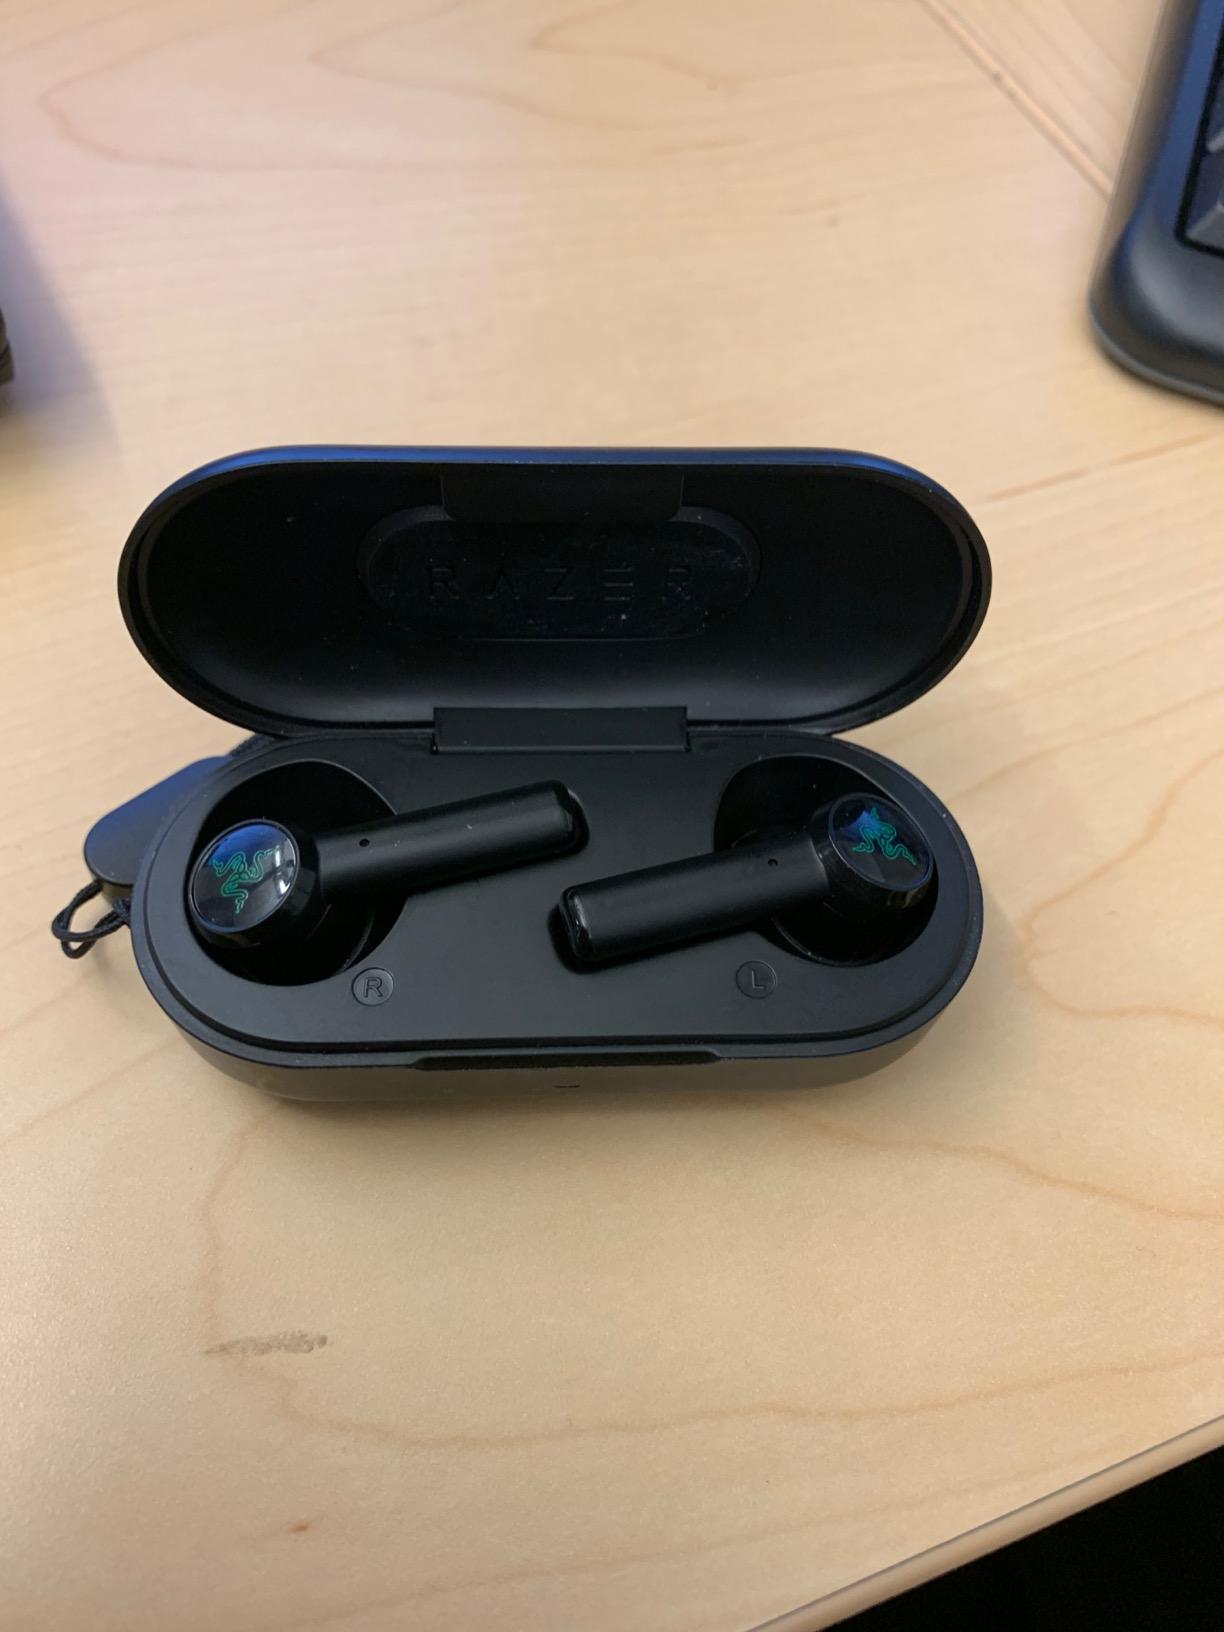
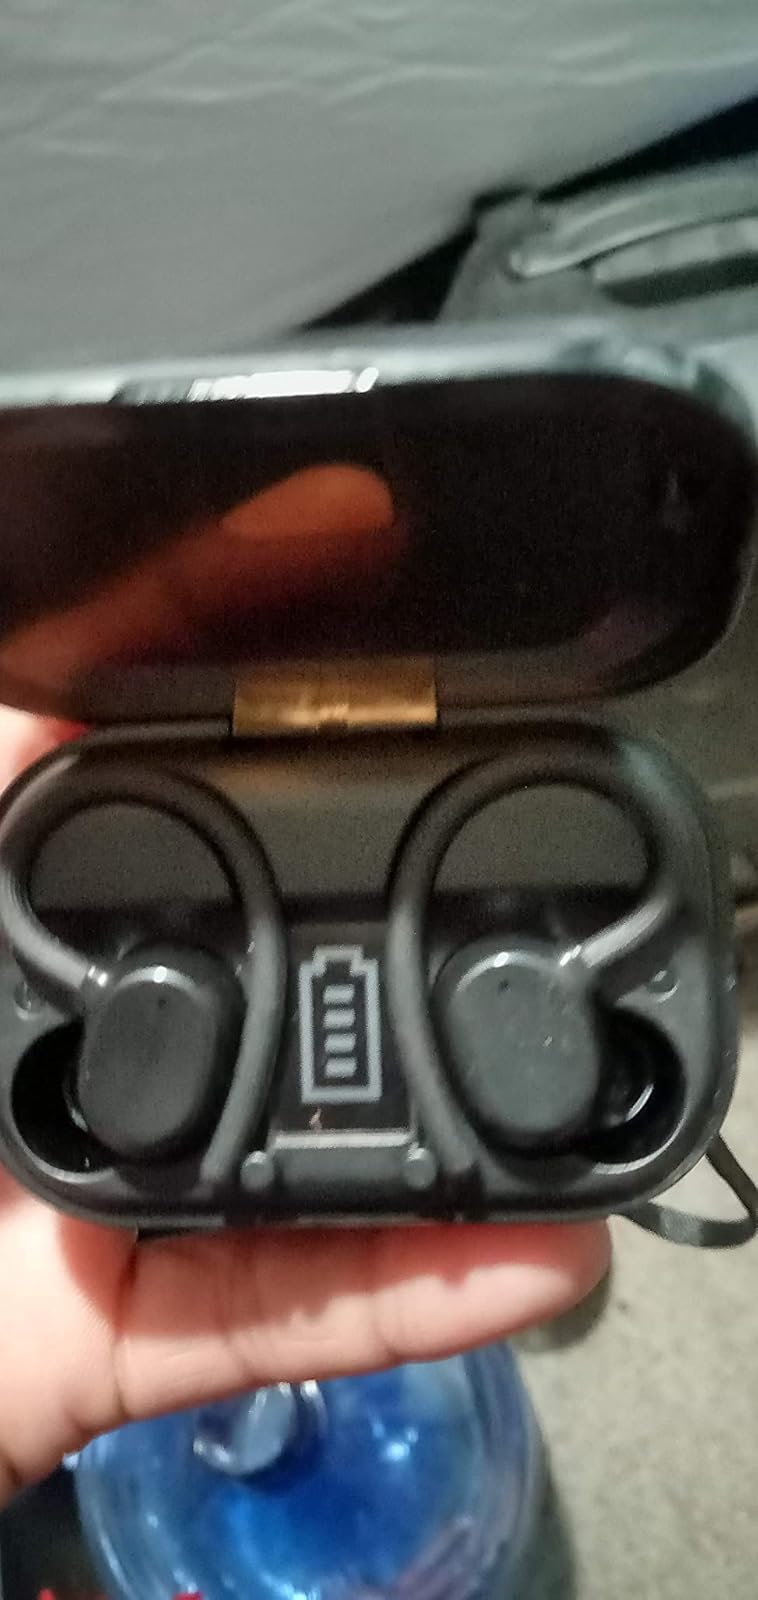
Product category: earbuds
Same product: no